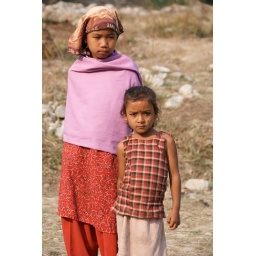
Campsite under the suspension bridge on the river at Melamchi Bazaar.